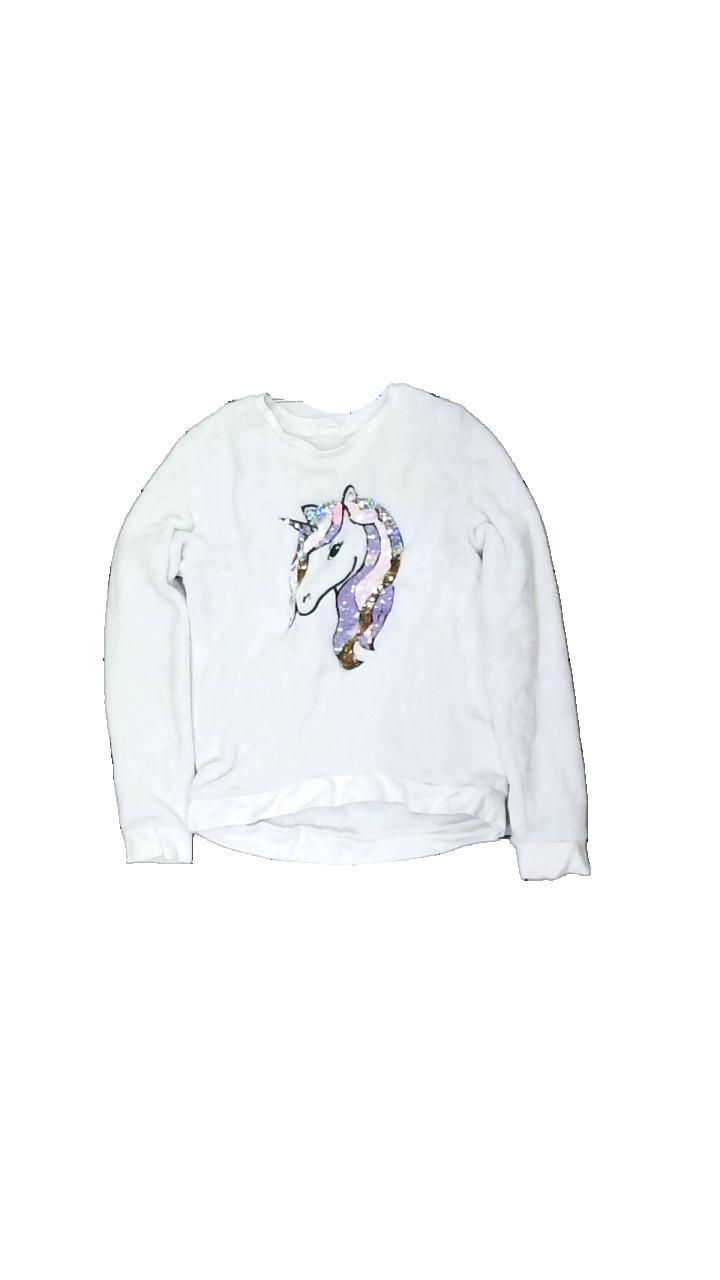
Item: Cardigan (Children)
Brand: H&m
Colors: Multicolor, White, Purple, Pink
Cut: Loose, C-collar
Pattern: Metallic
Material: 100% polyester
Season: All
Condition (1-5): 3
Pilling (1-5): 3
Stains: Minor
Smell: Minor
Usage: Export
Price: <50